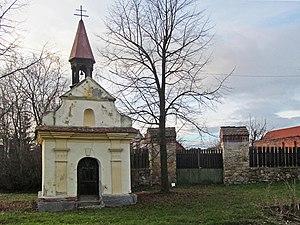
Lipno est une commune du district de Louny, dans la région d'Ústí nad Labem, en Tchéquie. Sa population s'élevait à 500 habitants en 2018.